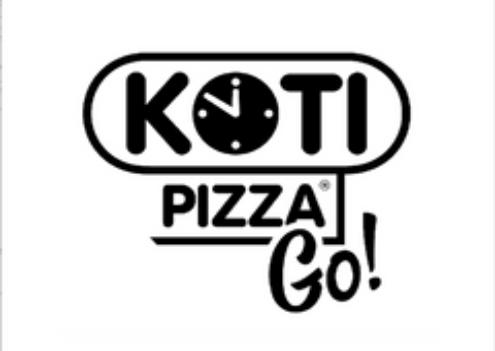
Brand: Kotipizza
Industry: Food